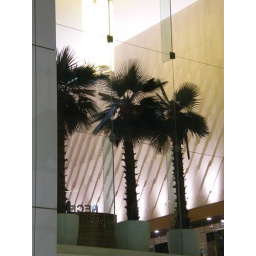
Trees in the United Square office lobby. In Singapore, even tree get to enjoy air-con